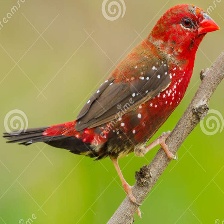
Species: AVADAVAT
Scientific name: AMANDAVA AMANDAVA